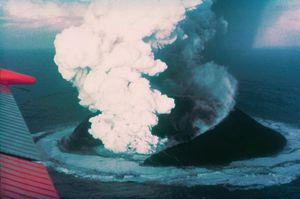
Surtsey est une île volcanique située au large de la côte méridionale de l'Islande, à l'extrémité sud des îles Vestmann. Elle s'est formée à la suite d'une éruption volcanique qui a commencé à 130 mètres sous le niveau de la mer aux alentours du 10 novembre 1963, a atteint la surface le 14 novembre 1963 et s'est terminée le 5 juin 1967. C'est à cette date que l'île a atteint sa superficie maximale avec 2,65 km² et sa hauteur maximale avec 173 mètres d'altitude. Depuis, sous l'action érosive du vent et des vagues, l'île a diminué de superficie pour ne mesurer plus que 1,41 km² en 2008. Elle a perdu aussi en altitude à cause de l'érosion essentiellement maritime, du compactage des couches sédimentaires sous-jacentes et à un moindre degré du réajustement isostatique de la lithosphère.
1963 est une année commune commençant un mardi.
Cet article contient une chronologie de l'histoire de l'Islande.